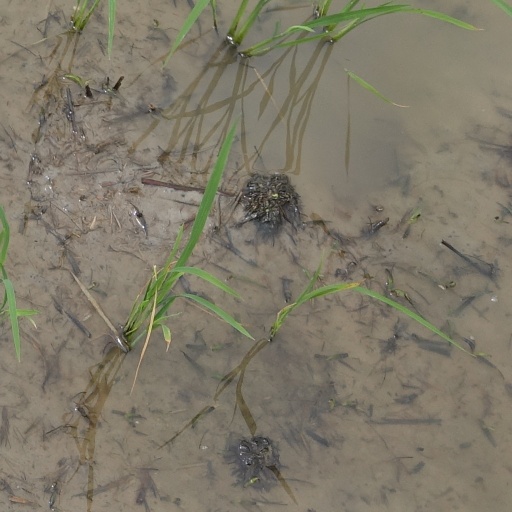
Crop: rice